Baldy Town, New Mexico

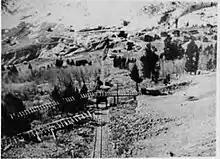
View of Baldy Town from the Aztec Mine Tramway

The Aztec Mine was the primary producer of gold bullion on the east side of Baldy Mountain. In 1868, three rich veins of gold-infused quartz were discovered between the Ute and South Ponil Creeks. Lucien Maxwell and fellow promoters filed for the claim and invested in an expensive 15-stamp mill below the mine. The mine proved very profitable, the richest deposit in the Baldy Mining District.